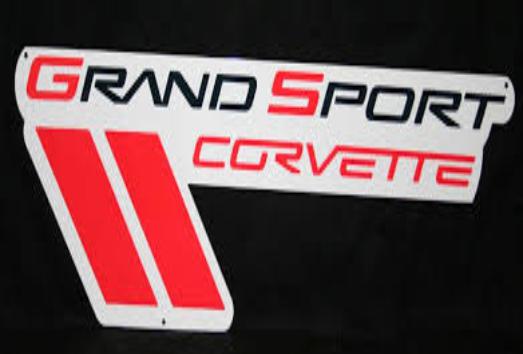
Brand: grand sport
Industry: Transportation